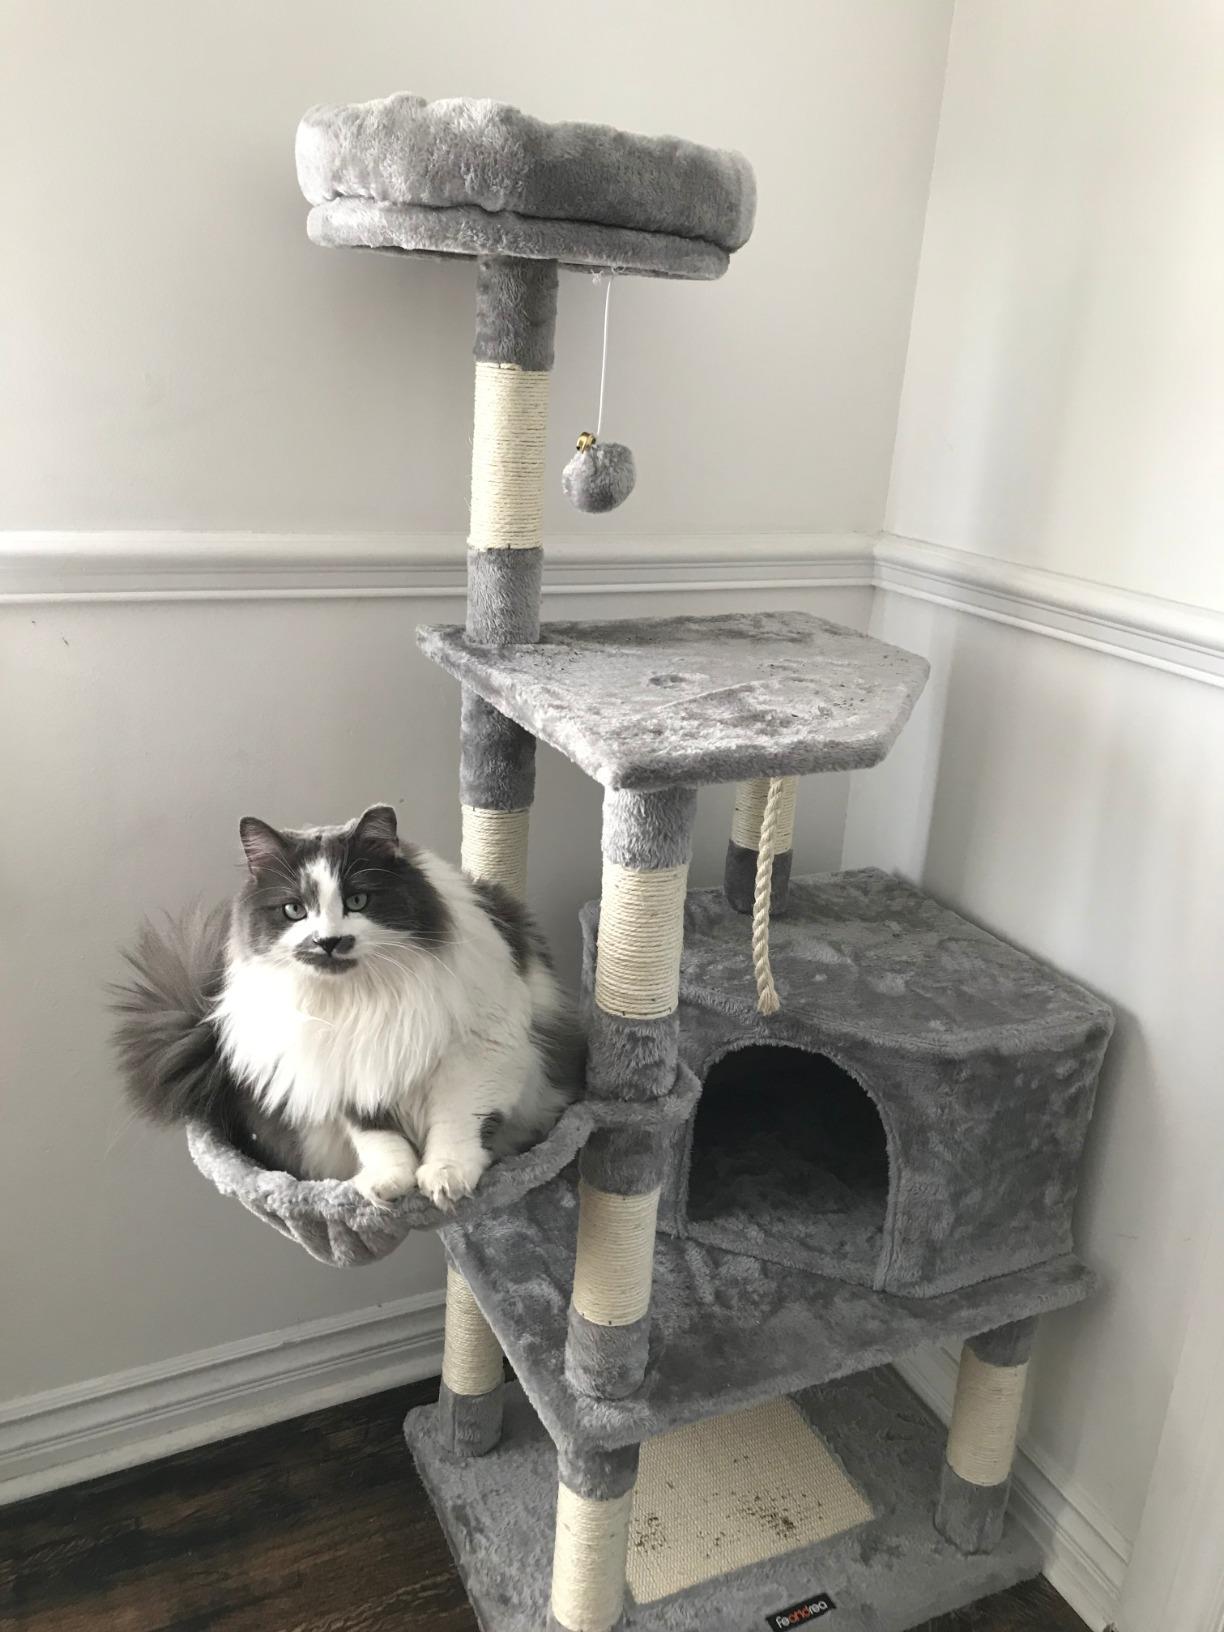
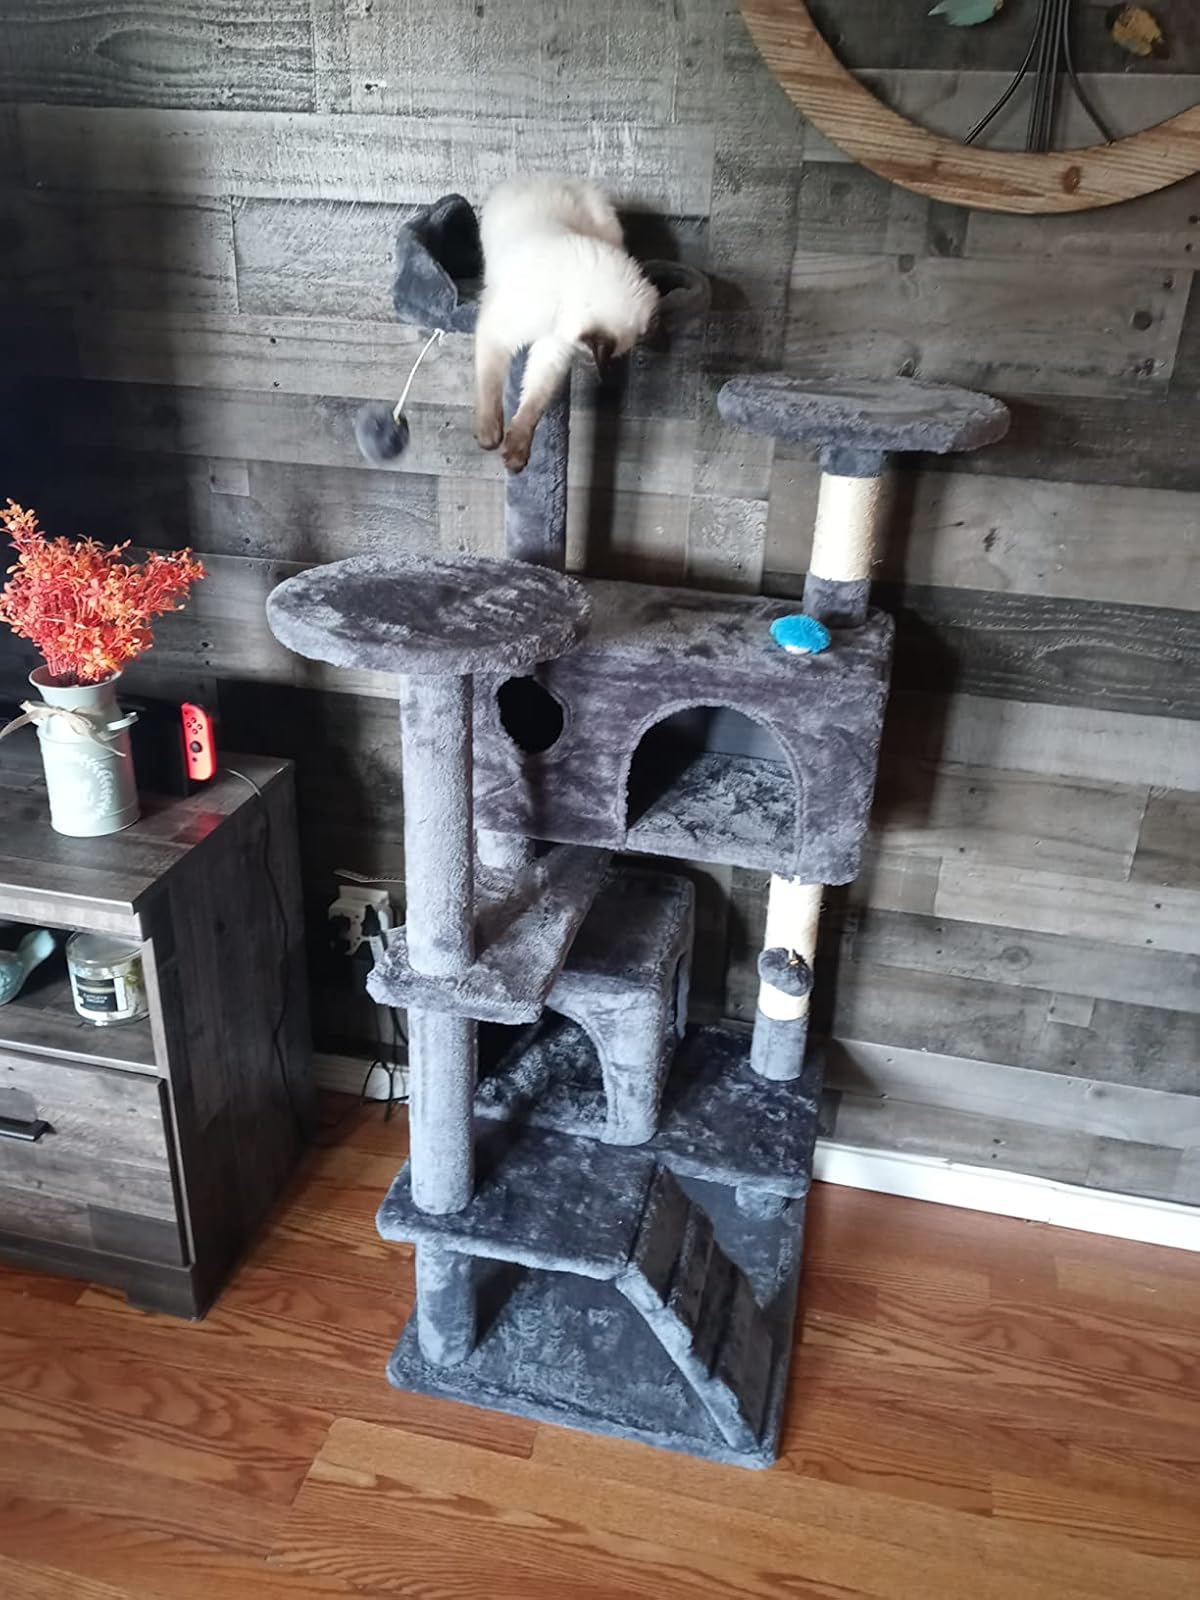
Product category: items_cat tree
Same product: no